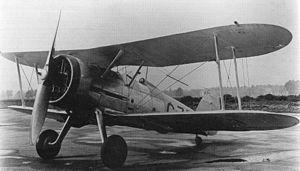
Le Gloster Gladiator est un avion de chasse biplan britannique de l'entre-deux-guerres. Il fut utilisé par la Royal Air Force et la Fleet Air Arm et fut exporté dans de nombreuses forces armées fin des années 1930. Ce fut le dernier chasseur biplan de la RAF. Bien que souvent opposé à des ennemis plus redoutables au cours des premiers jours de la Seconde Guerre mondiale, il s'acquitta assez bien des combats.